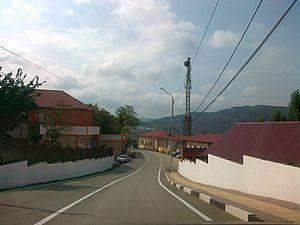
Nojaï-Iourt est un village de Tchétchénie en fédération de Russie, chef-lieu du raïon même nom. Sa population s'élevait à 8 433 habitants en 2013.